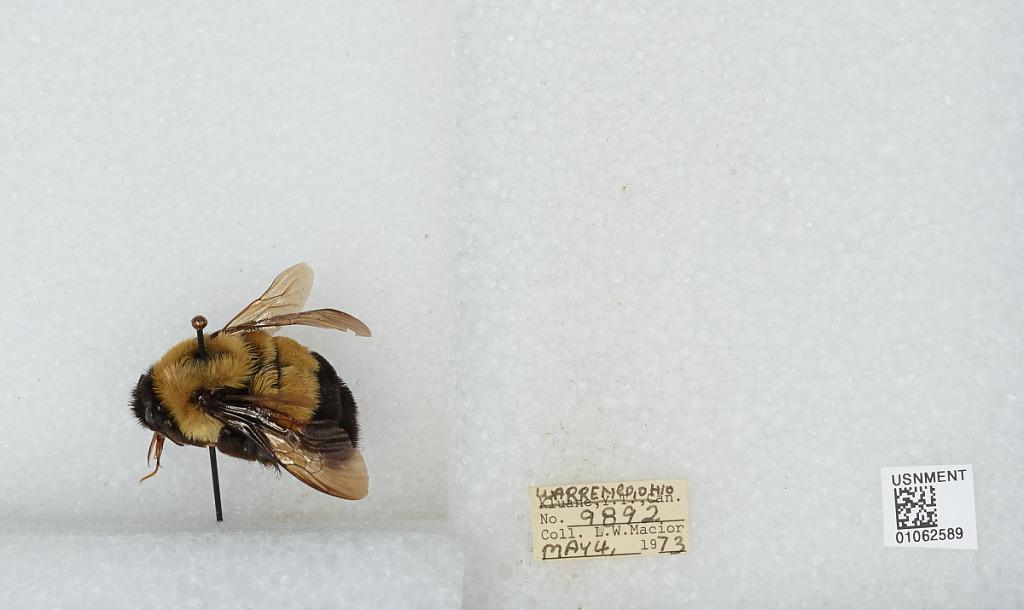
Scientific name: Bombus (Bombus) affinis Cresson
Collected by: L. Macior
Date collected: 1973-5-4
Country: United States
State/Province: Ohio
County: Warren
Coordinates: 39.4242, -84.1856